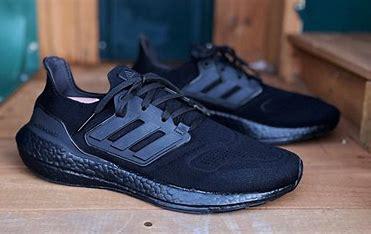
Brand: Adidas
Model: Ultraboost 22